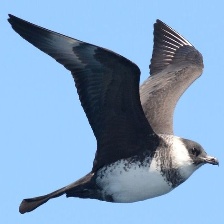
Species: POMARINE JAEGER
Scientific name: STERCORARIUS POMARINUS